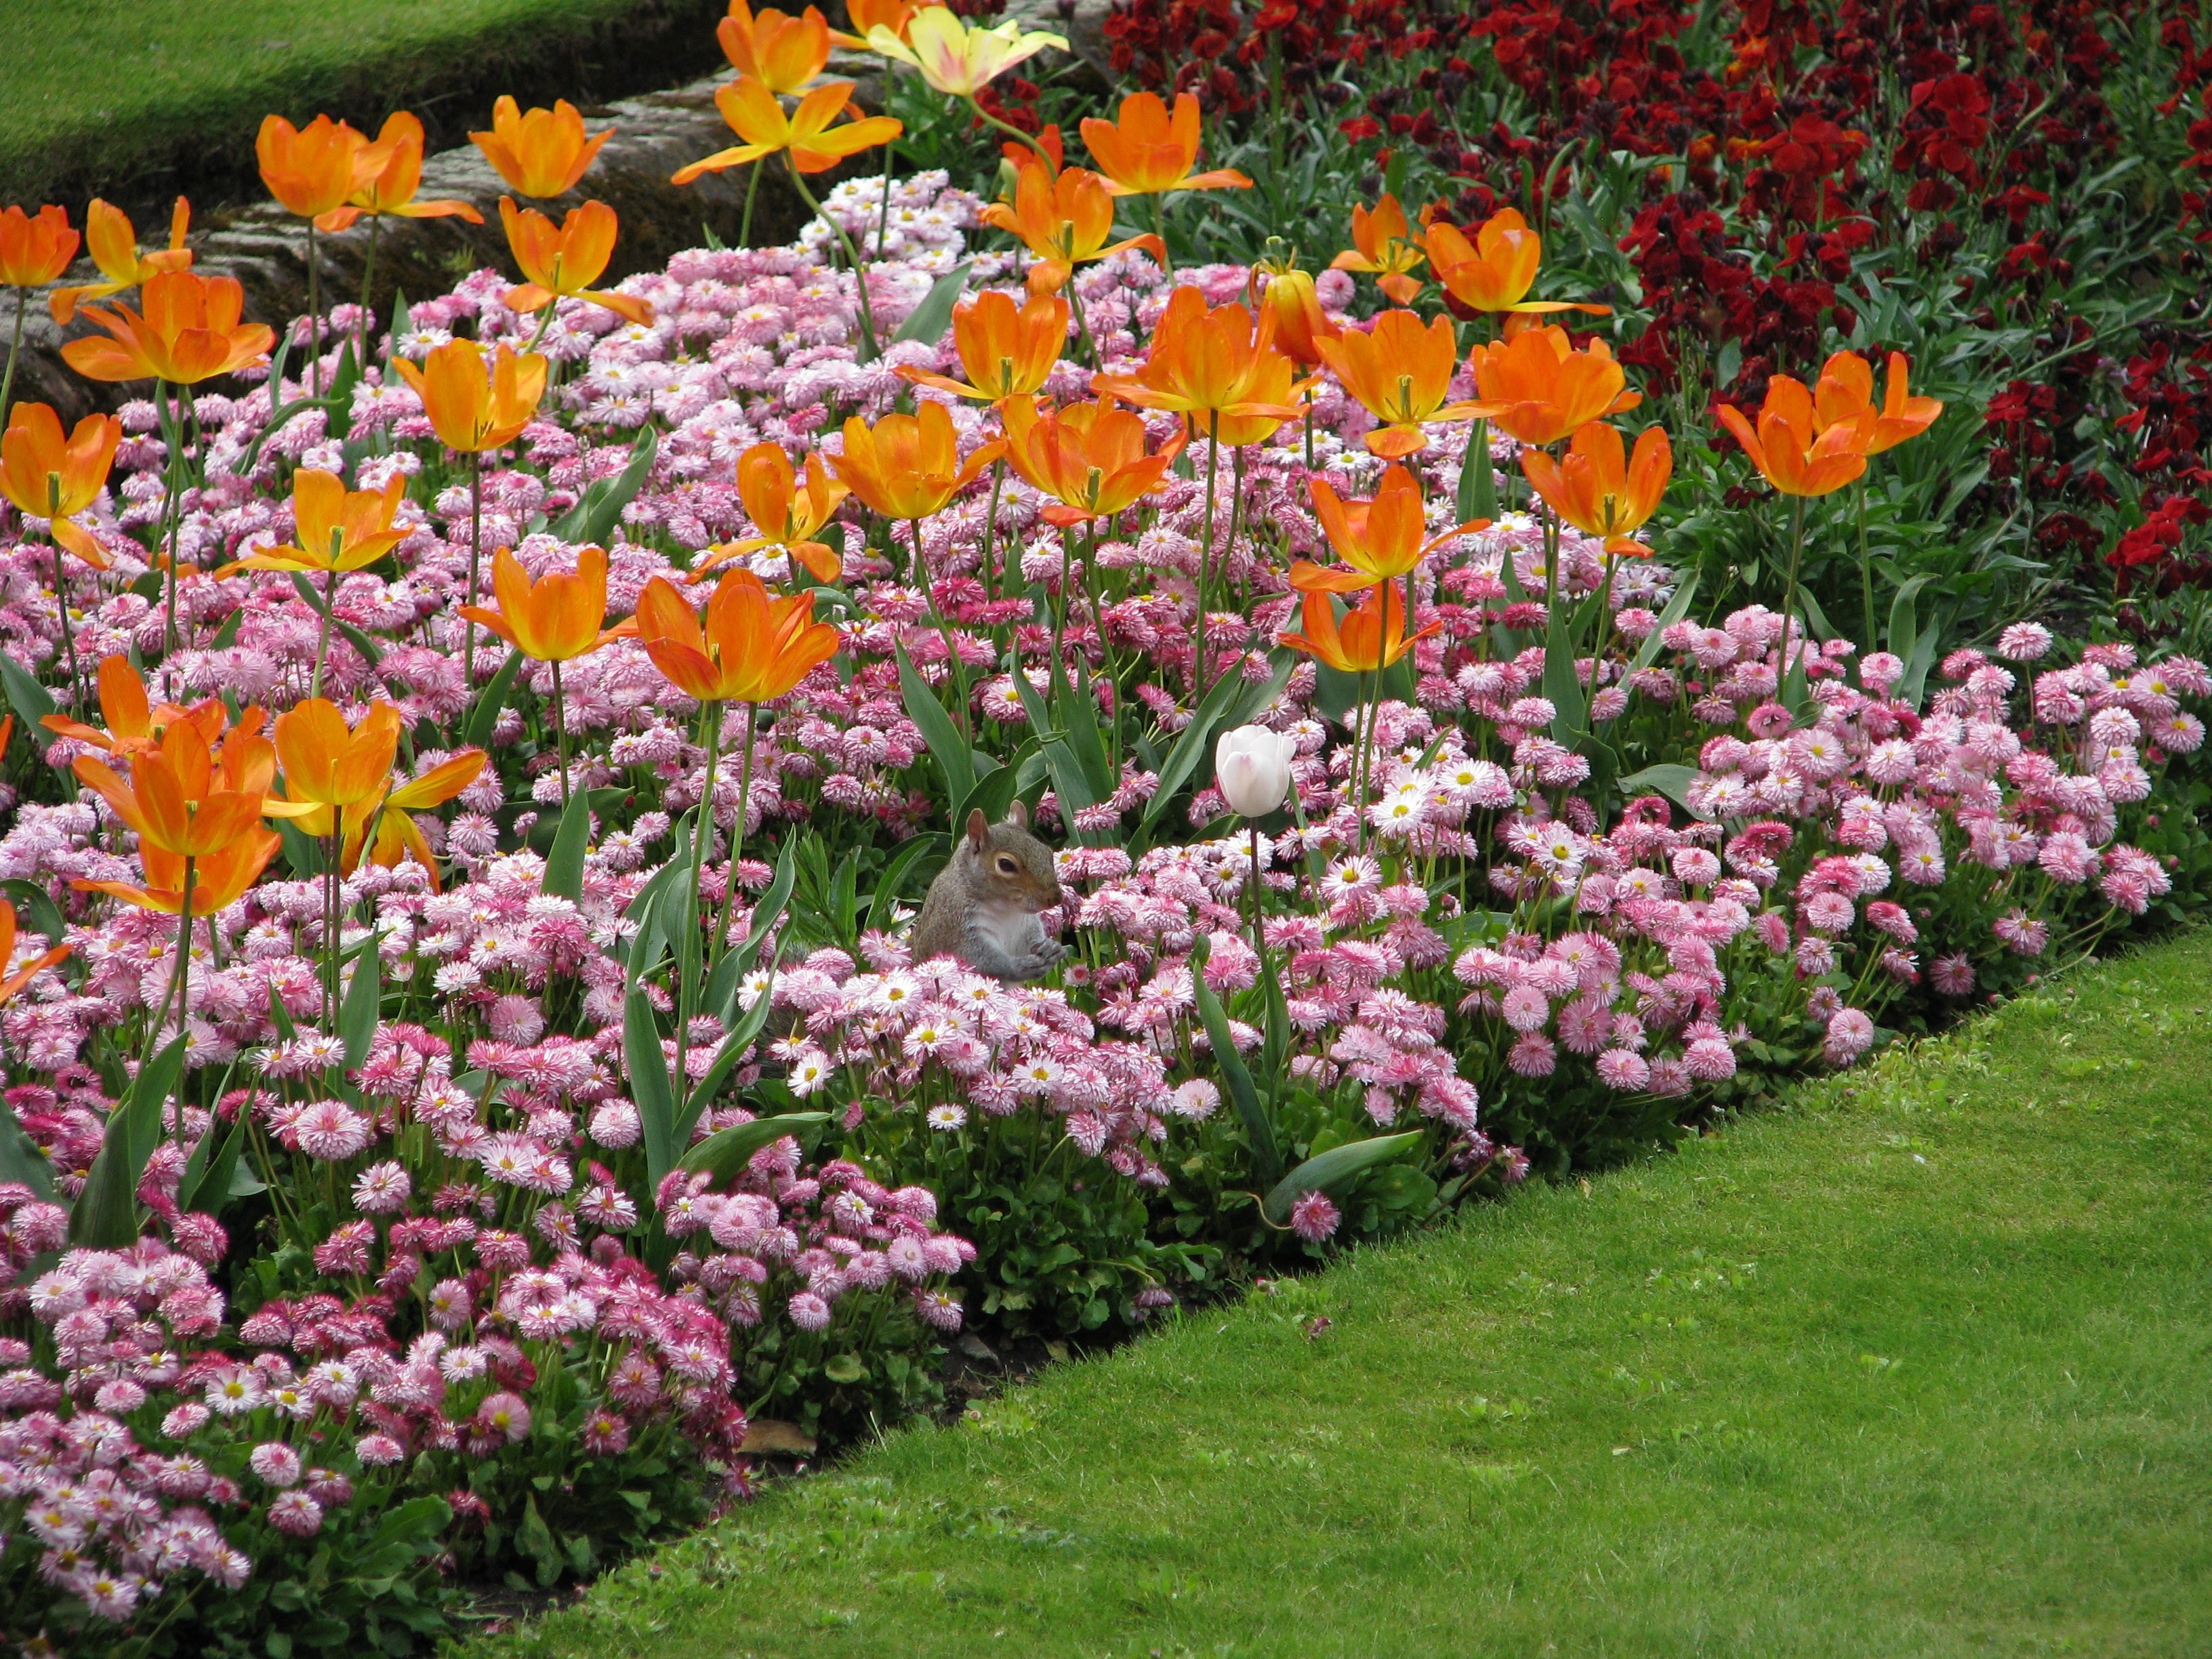
plant, lawn, flower, tulip, botany, garden, flora, shrub, flowerbed, flowering plant, annual plant, land plant